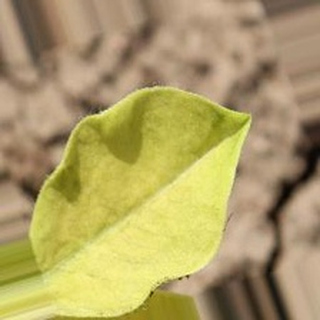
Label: groundnut_nutrition_deficiency